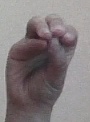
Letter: ha